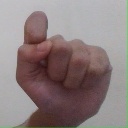
अक्षर: घ